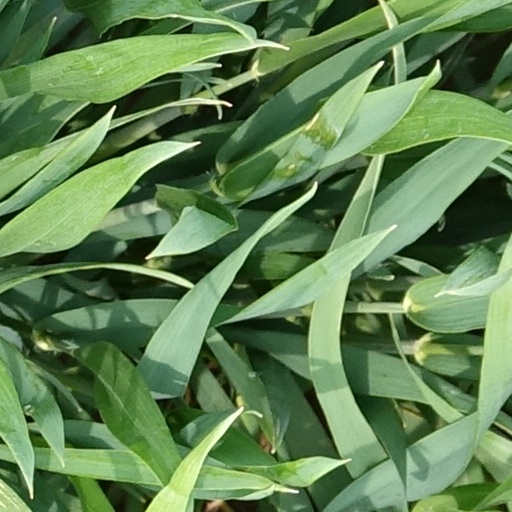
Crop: wheat